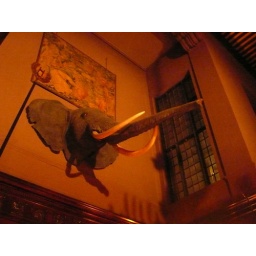
this elephant head was mounted on the wall high above our table. it was a little distracting.